Anachronism in Middle-earth

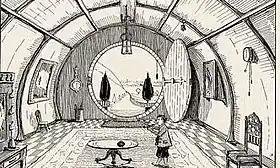
Tolkien's drawing "The Hall at Bag-End, Residence of B. Baggins Esquire" shows modern fittings, a clock and a barometer. The image of a comfortable home is far out of keeping with the medieval world of Elves, Dwarves, and heroes.

Anachronism, chronological inconsistency, is seen in J. R. R. Tolkien's fantasy world of Middle-earth in the juxtaposition of cultures of evidently different periods, such as the classically inspired Gondor and the medieval-style Rohan, and in the far more modern hobbits of the Shire, a setting which resembles the English countryside of Tolkien's childhood. The more familiar lifestyle and manner of the hobbits, complete with tobacco, potatoes, umbrellas, and mantelpiece clocks, allows them to mediate between the reader and the far older cultures of Middle-earth. They were introduced for "The Hobbit", a children's story not planned to be set in Middle-earth; their anachronistic role is extended in "The Lord of the Rings".